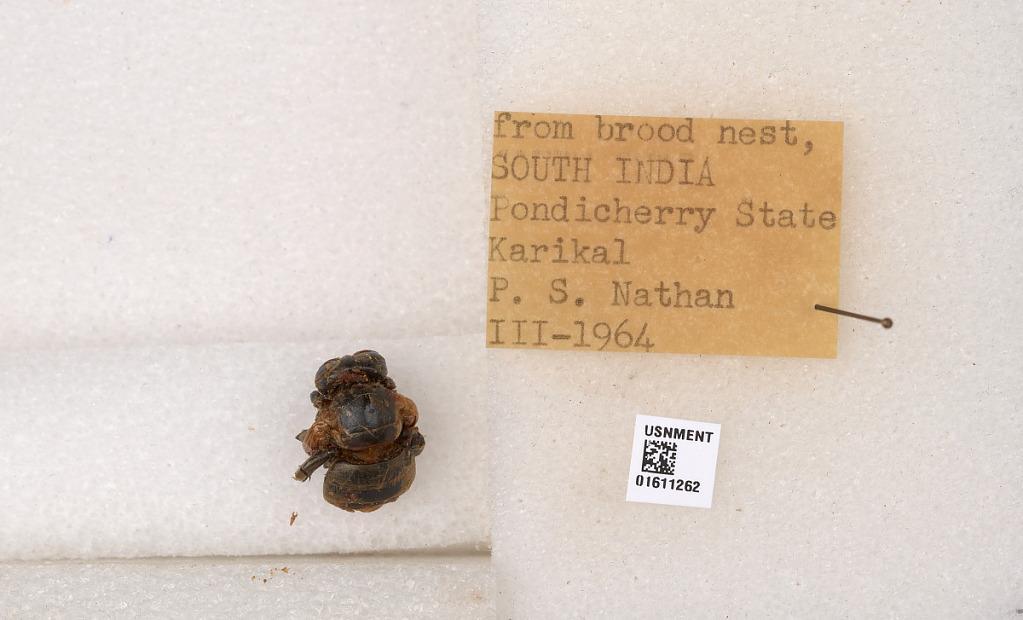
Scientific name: Xylocopa (Zonohirsuta) sp.
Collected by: O. Flint
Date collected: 1964-3-1
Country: Indonesia
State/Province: Puducherry
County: Karaikal
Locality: Karikal